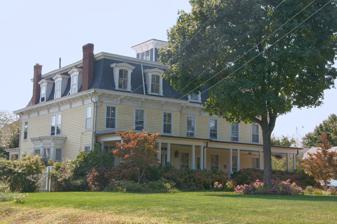
Building: Carll S. Burr Mansion
Country: United States of America
Year built: 1830
Historic house in New York, United States United States historic place Carll S. Burr Mansion U.S. National Register of Historic Places Carll S. Burr Mansion, September 2012 Show map of New York Show map of the United States Location 304 Burr Rd., Commack, New York Coordinates 40°51′4″N 73°17′47″W / 40.85111°N 73.29639°W / 40.85111; -73.29639 Area 3 acres (1.2 ha) Built 1830 Architectural style Second Empire MPS Huntington Town MRA NRHP reference No. 85002502 Added to NRHP September 26, 1985 Carll S. Burr Mansion is a historic home located at Commack in Suffolk County, New York . It is an imposing 2 + 1 ⁄ 2 -story, seven bay shingled residence.  The decorative roofline features a flat roofed belvedere with a bracketed cornice and a mansard roof .  It was built about 1830 and remodeled in the Second Empire style between 1881 and 1885. Also on the property are a contributing barn and cottage. Additionally it was said to be a horse race training farm during the 19th Century. It was added to the National Register of Historic Places in 1985. References